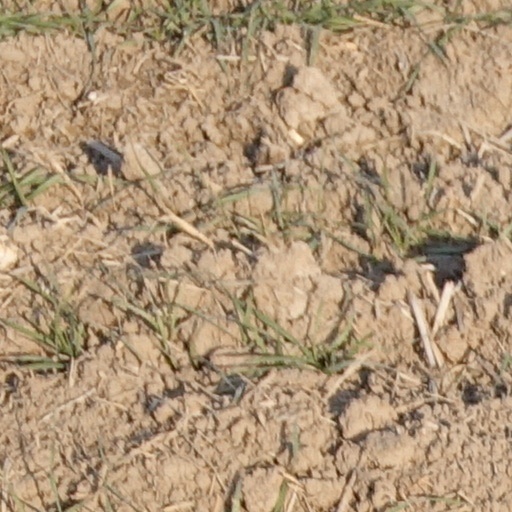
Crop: wheat